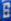
Number: 6